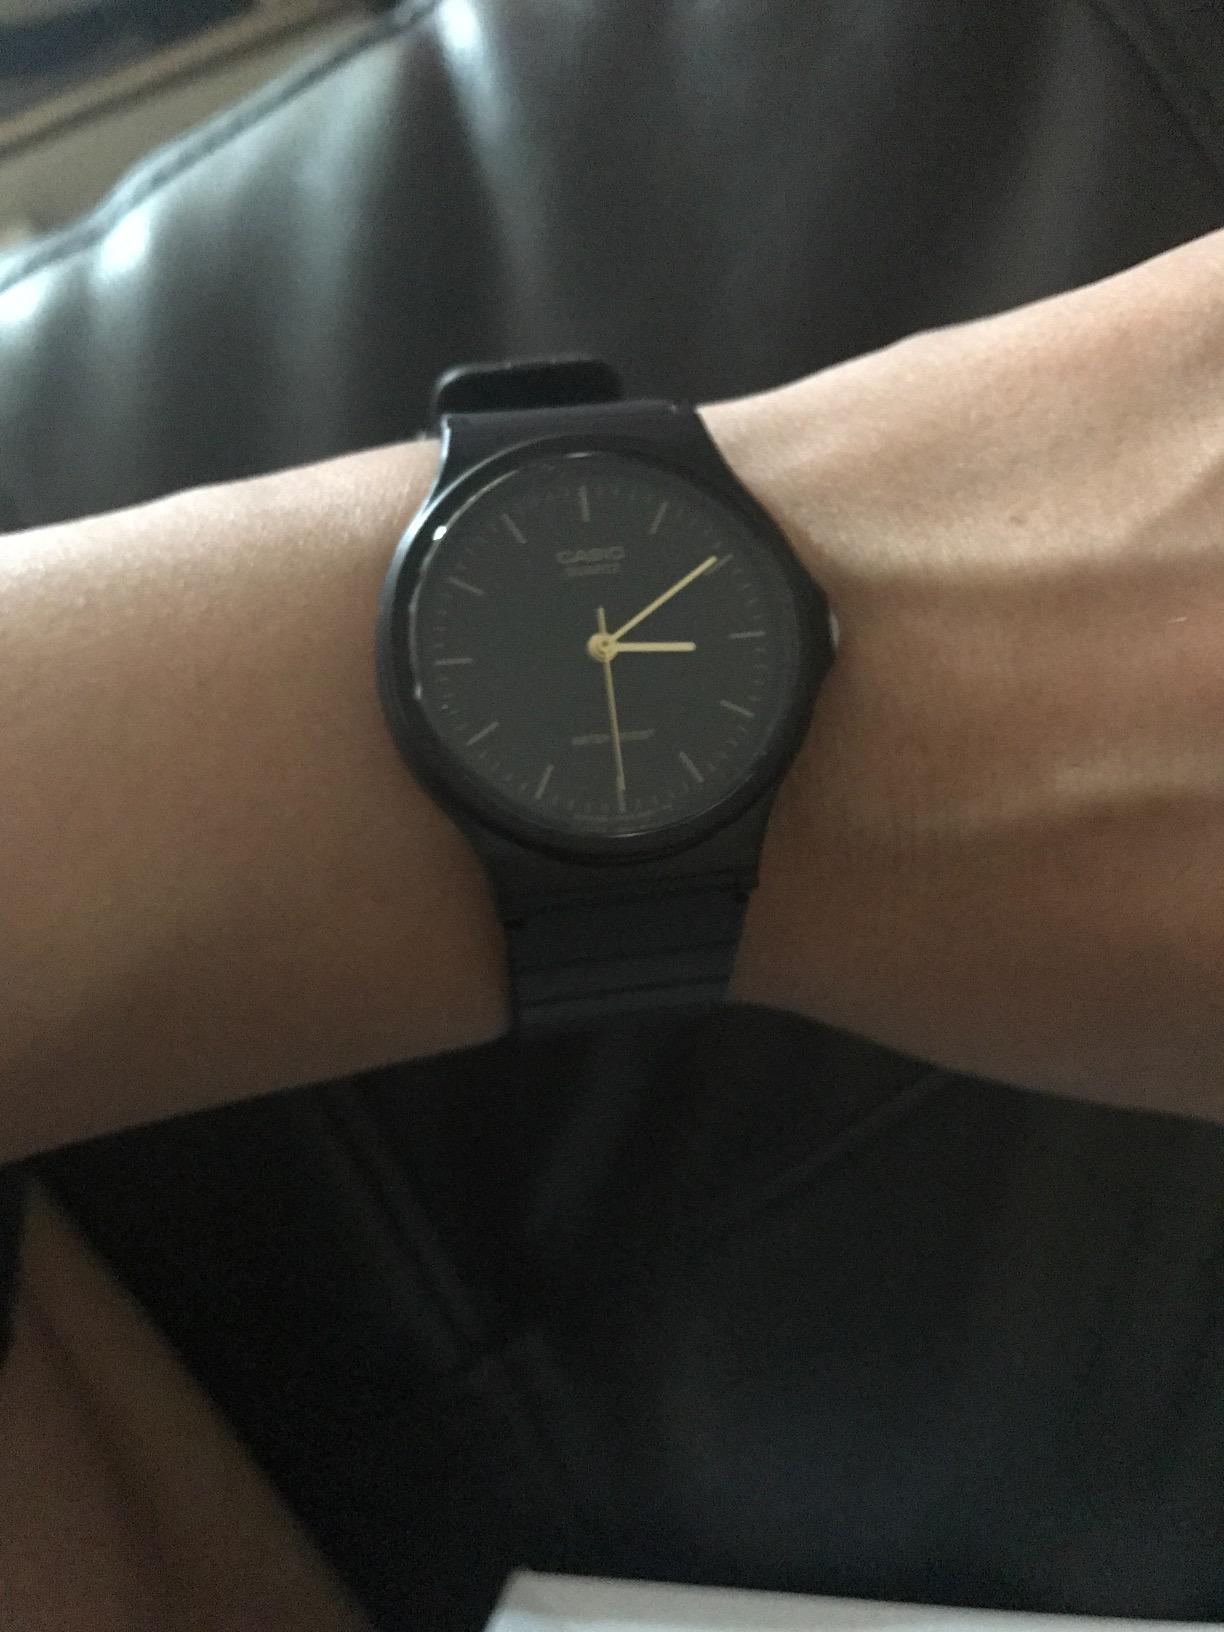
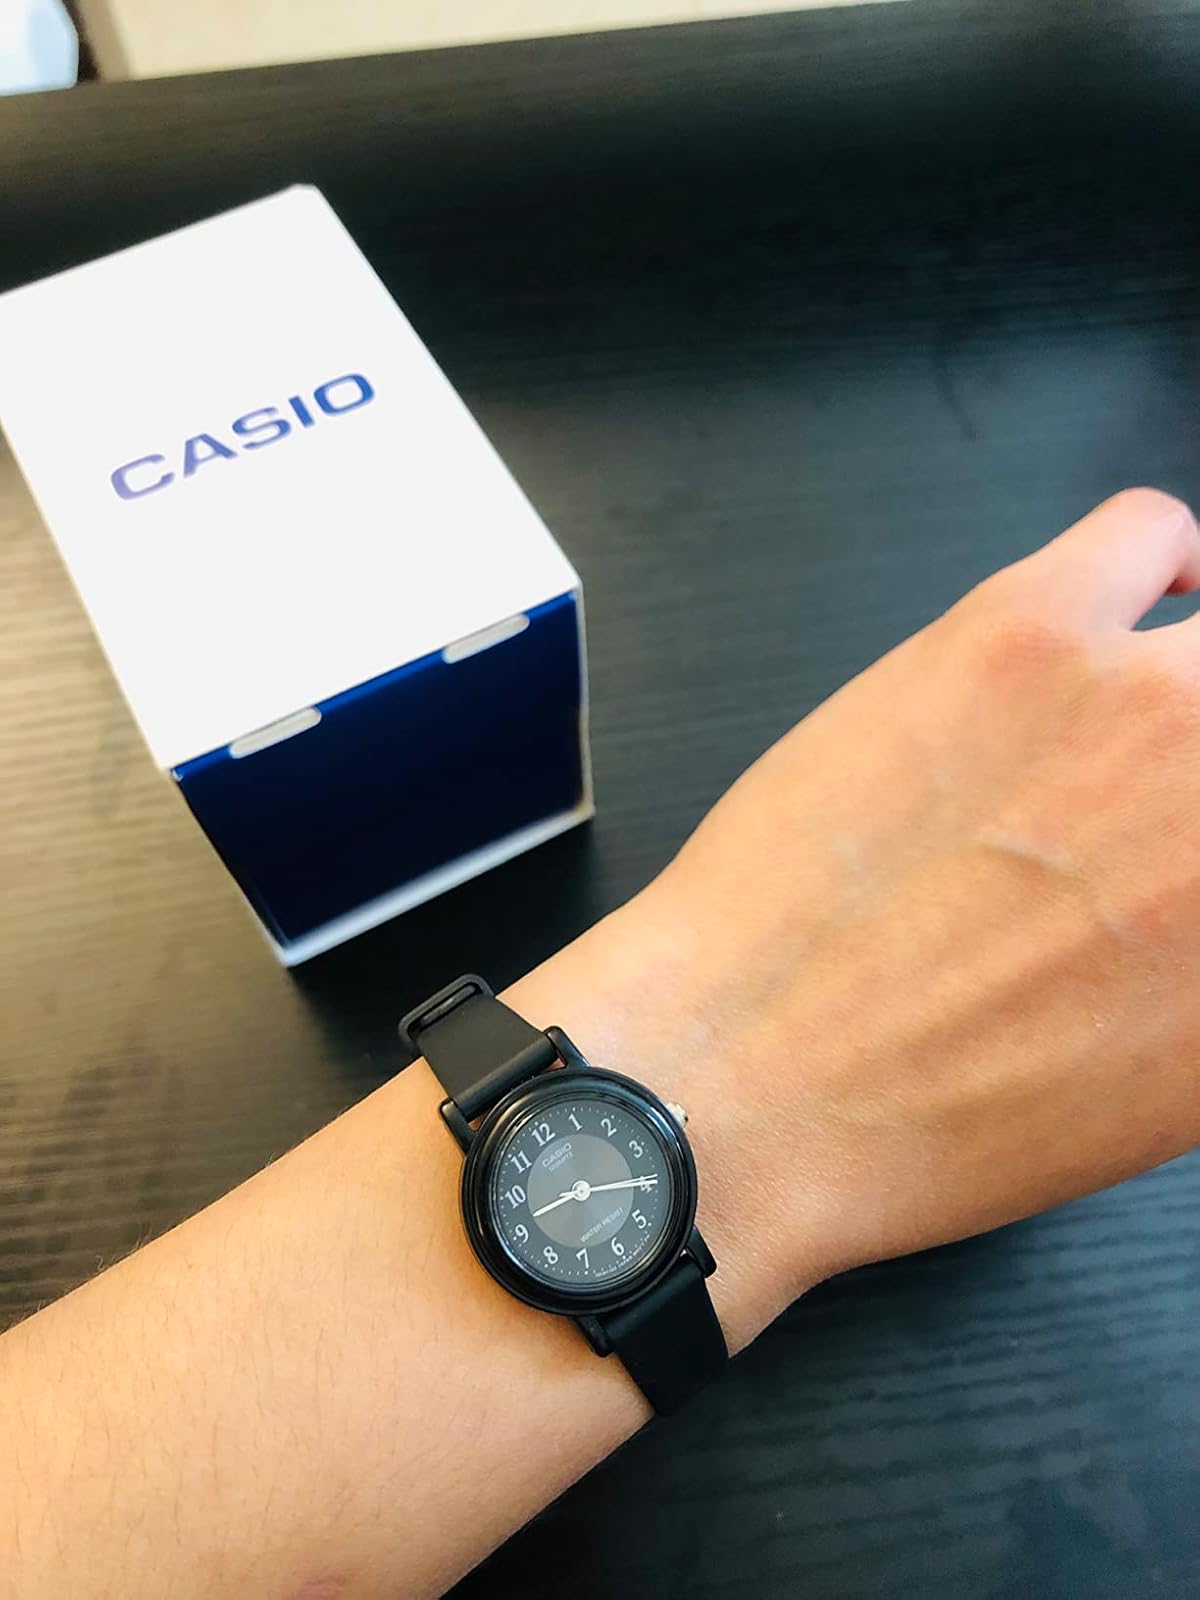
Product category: accessories_watch
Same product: no